Among the Dust of Thieves

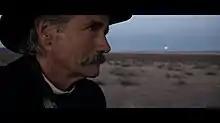
Tim Maloney as Albert J. Fountain

Among the Dust of Thieves is a 2013 American drama film about the 1896 disappearance of Albert Jennings Fountain, directed by Sean Pilcher. The film dramatizes the days leading up to Fountain’s disappearance near White Sands, New Mexico and the first, unsuccessful investigation of his apparent murder by John C. Fraser of the Pinkerton Agency. The film strongly suggests that Fountain’s disappearance was directly linked to his prosecution of Oliver M. Lee for cattle rustling. The narrative switches from Fountain’s investigation and arrest of Lee culminating in Fountain’s disappearance, to Fraser’s investigation, which concludes after a shootout at Lee’s ranch.